Barnack

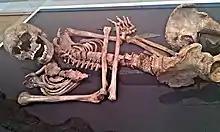
The Barnack Burial displayed in the British Museum

The primary burial was of a man aged between 35 and 45. He died sometime between 2330 and 2130 BC. He was very robustly built and quite tall for the time: about . He was suffering from slight arthritis. Marks on his bones, and those of the other people in the barrow, show that they were used to squatting. It is unknown if this was due to their work or just how they sat. His teeth had no disease but were well worn, showing he ate mainly a gritty diet of cereals.